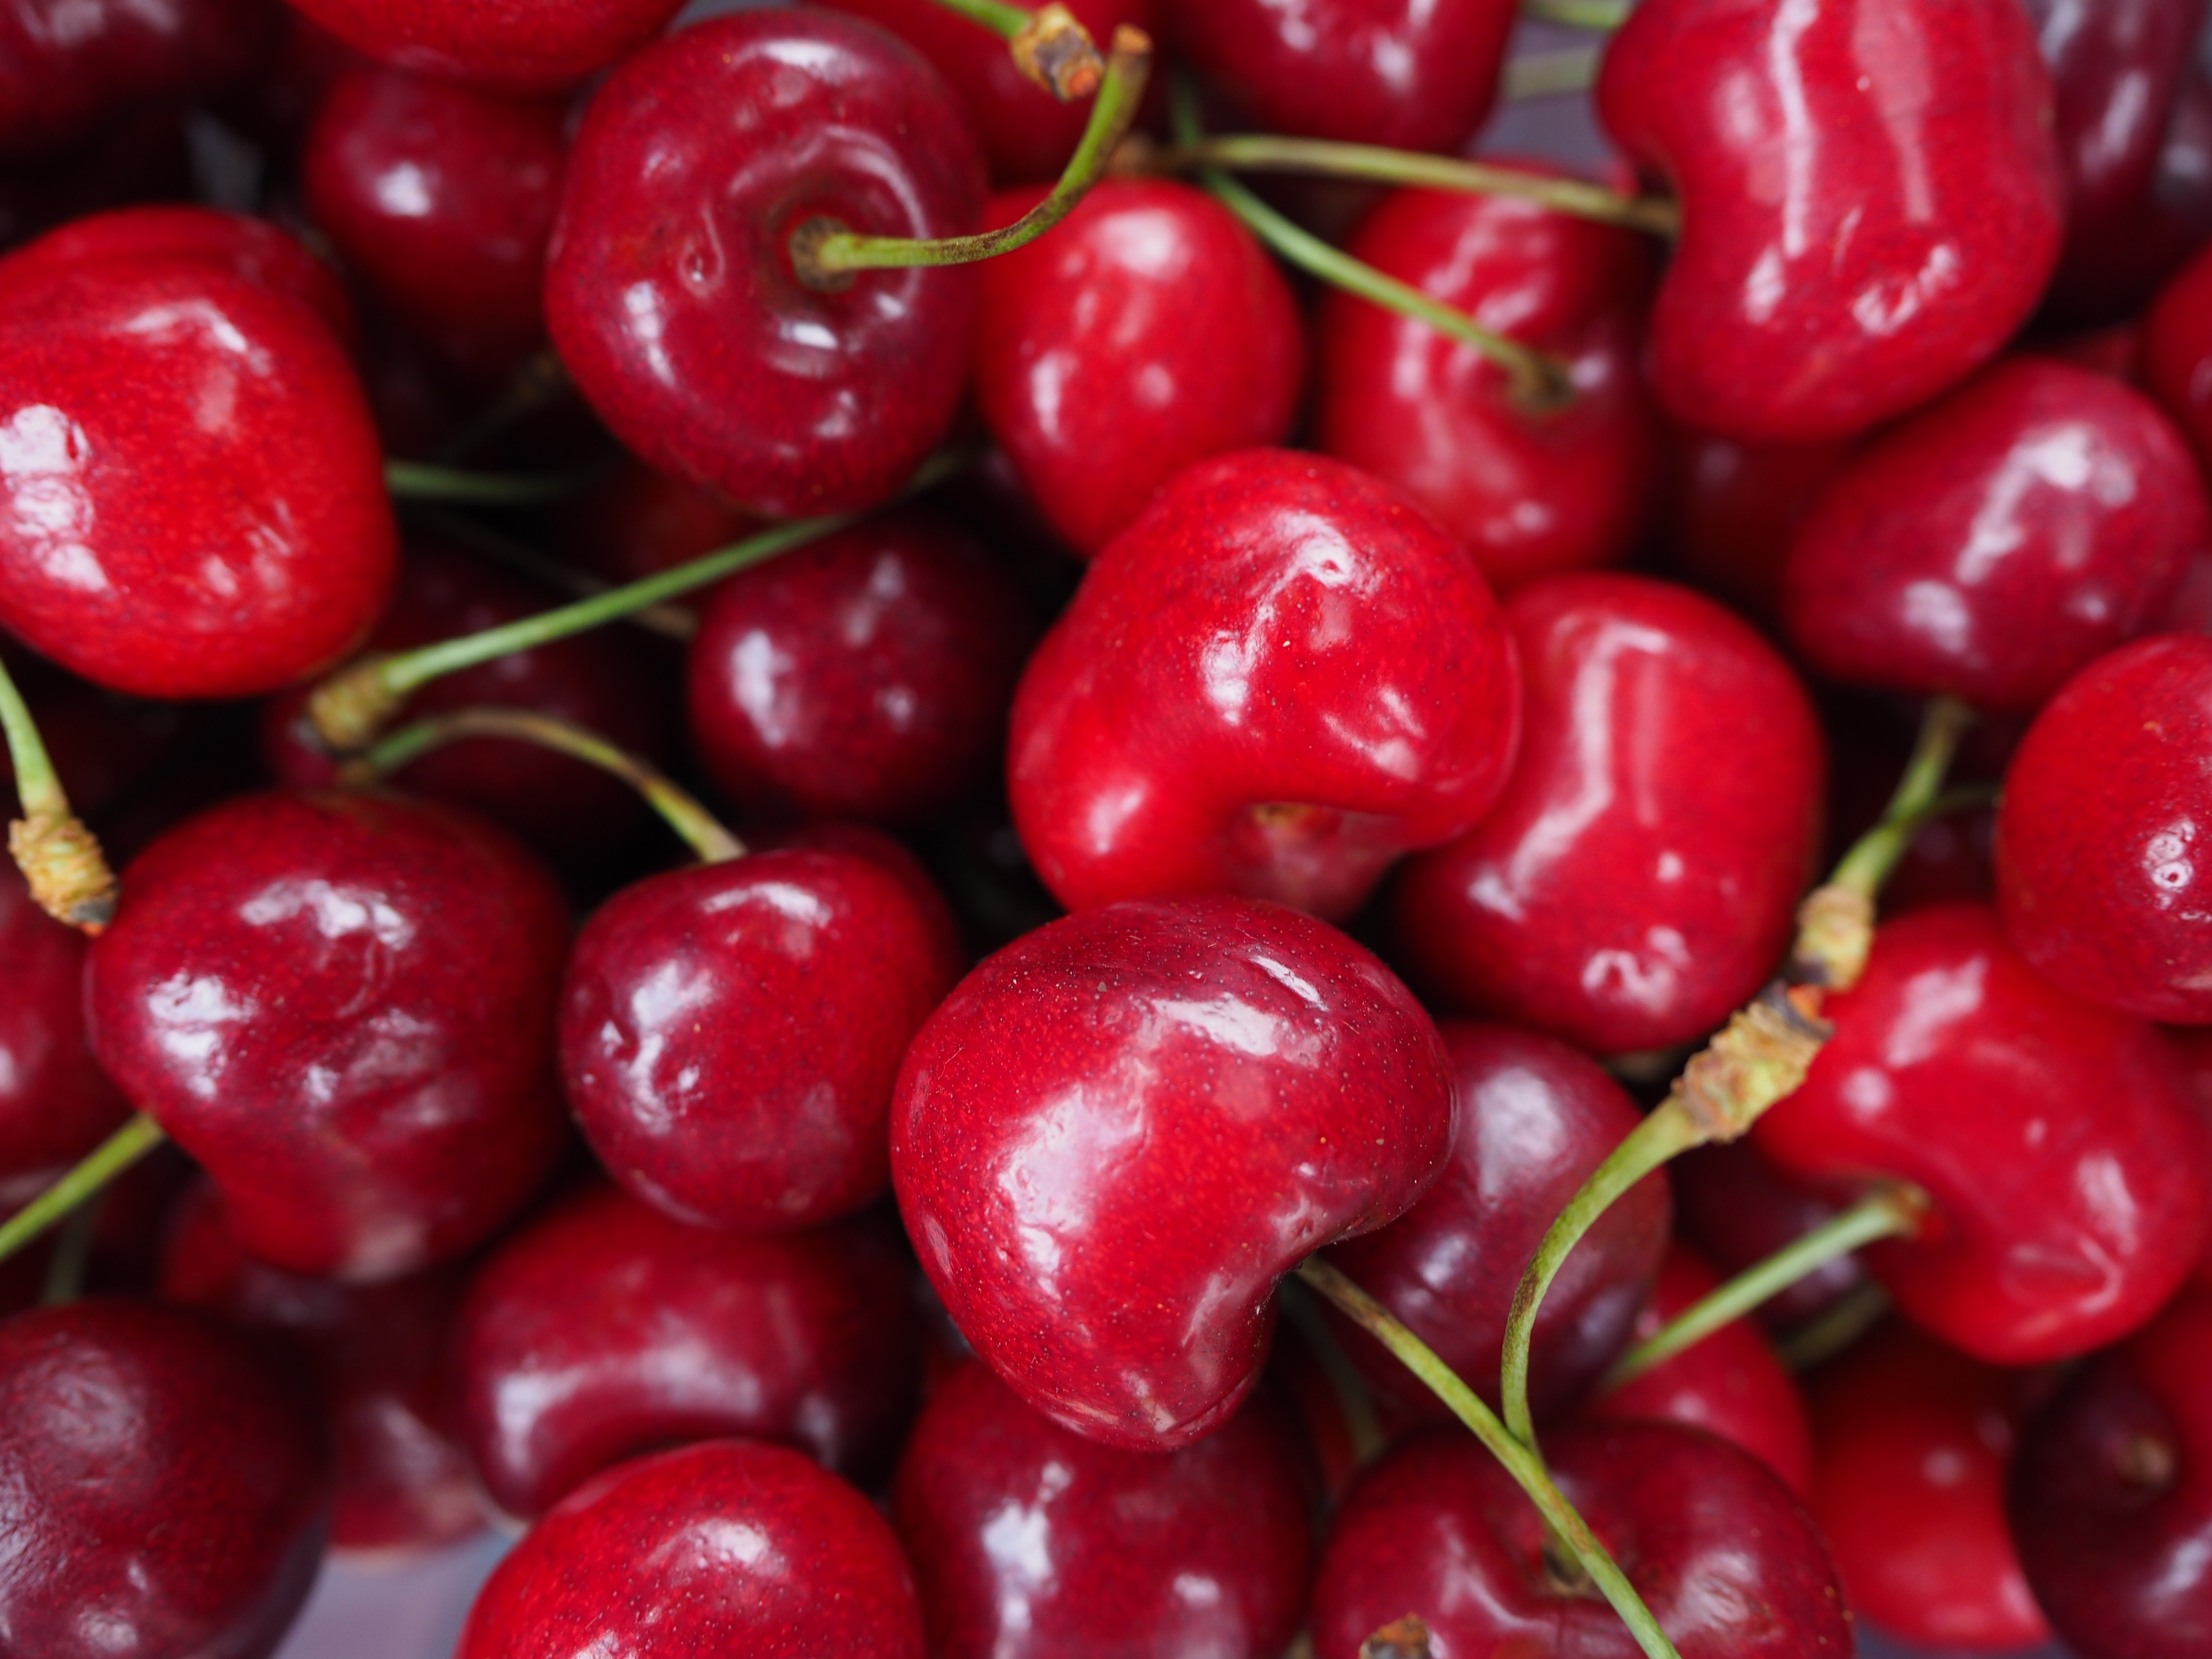
plant, fruit, sweet, food, red, produce, vegetable, healthy, fruits, vitamins, cherry, cherries, flowering plant, rose family, acerola, malpighia, land plant, zante currant